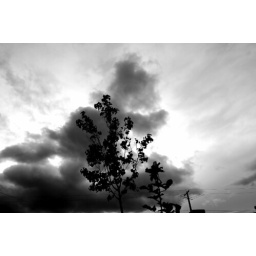
Just a simple shot of my apple tree in the front yard, its december so its looking a little weak.